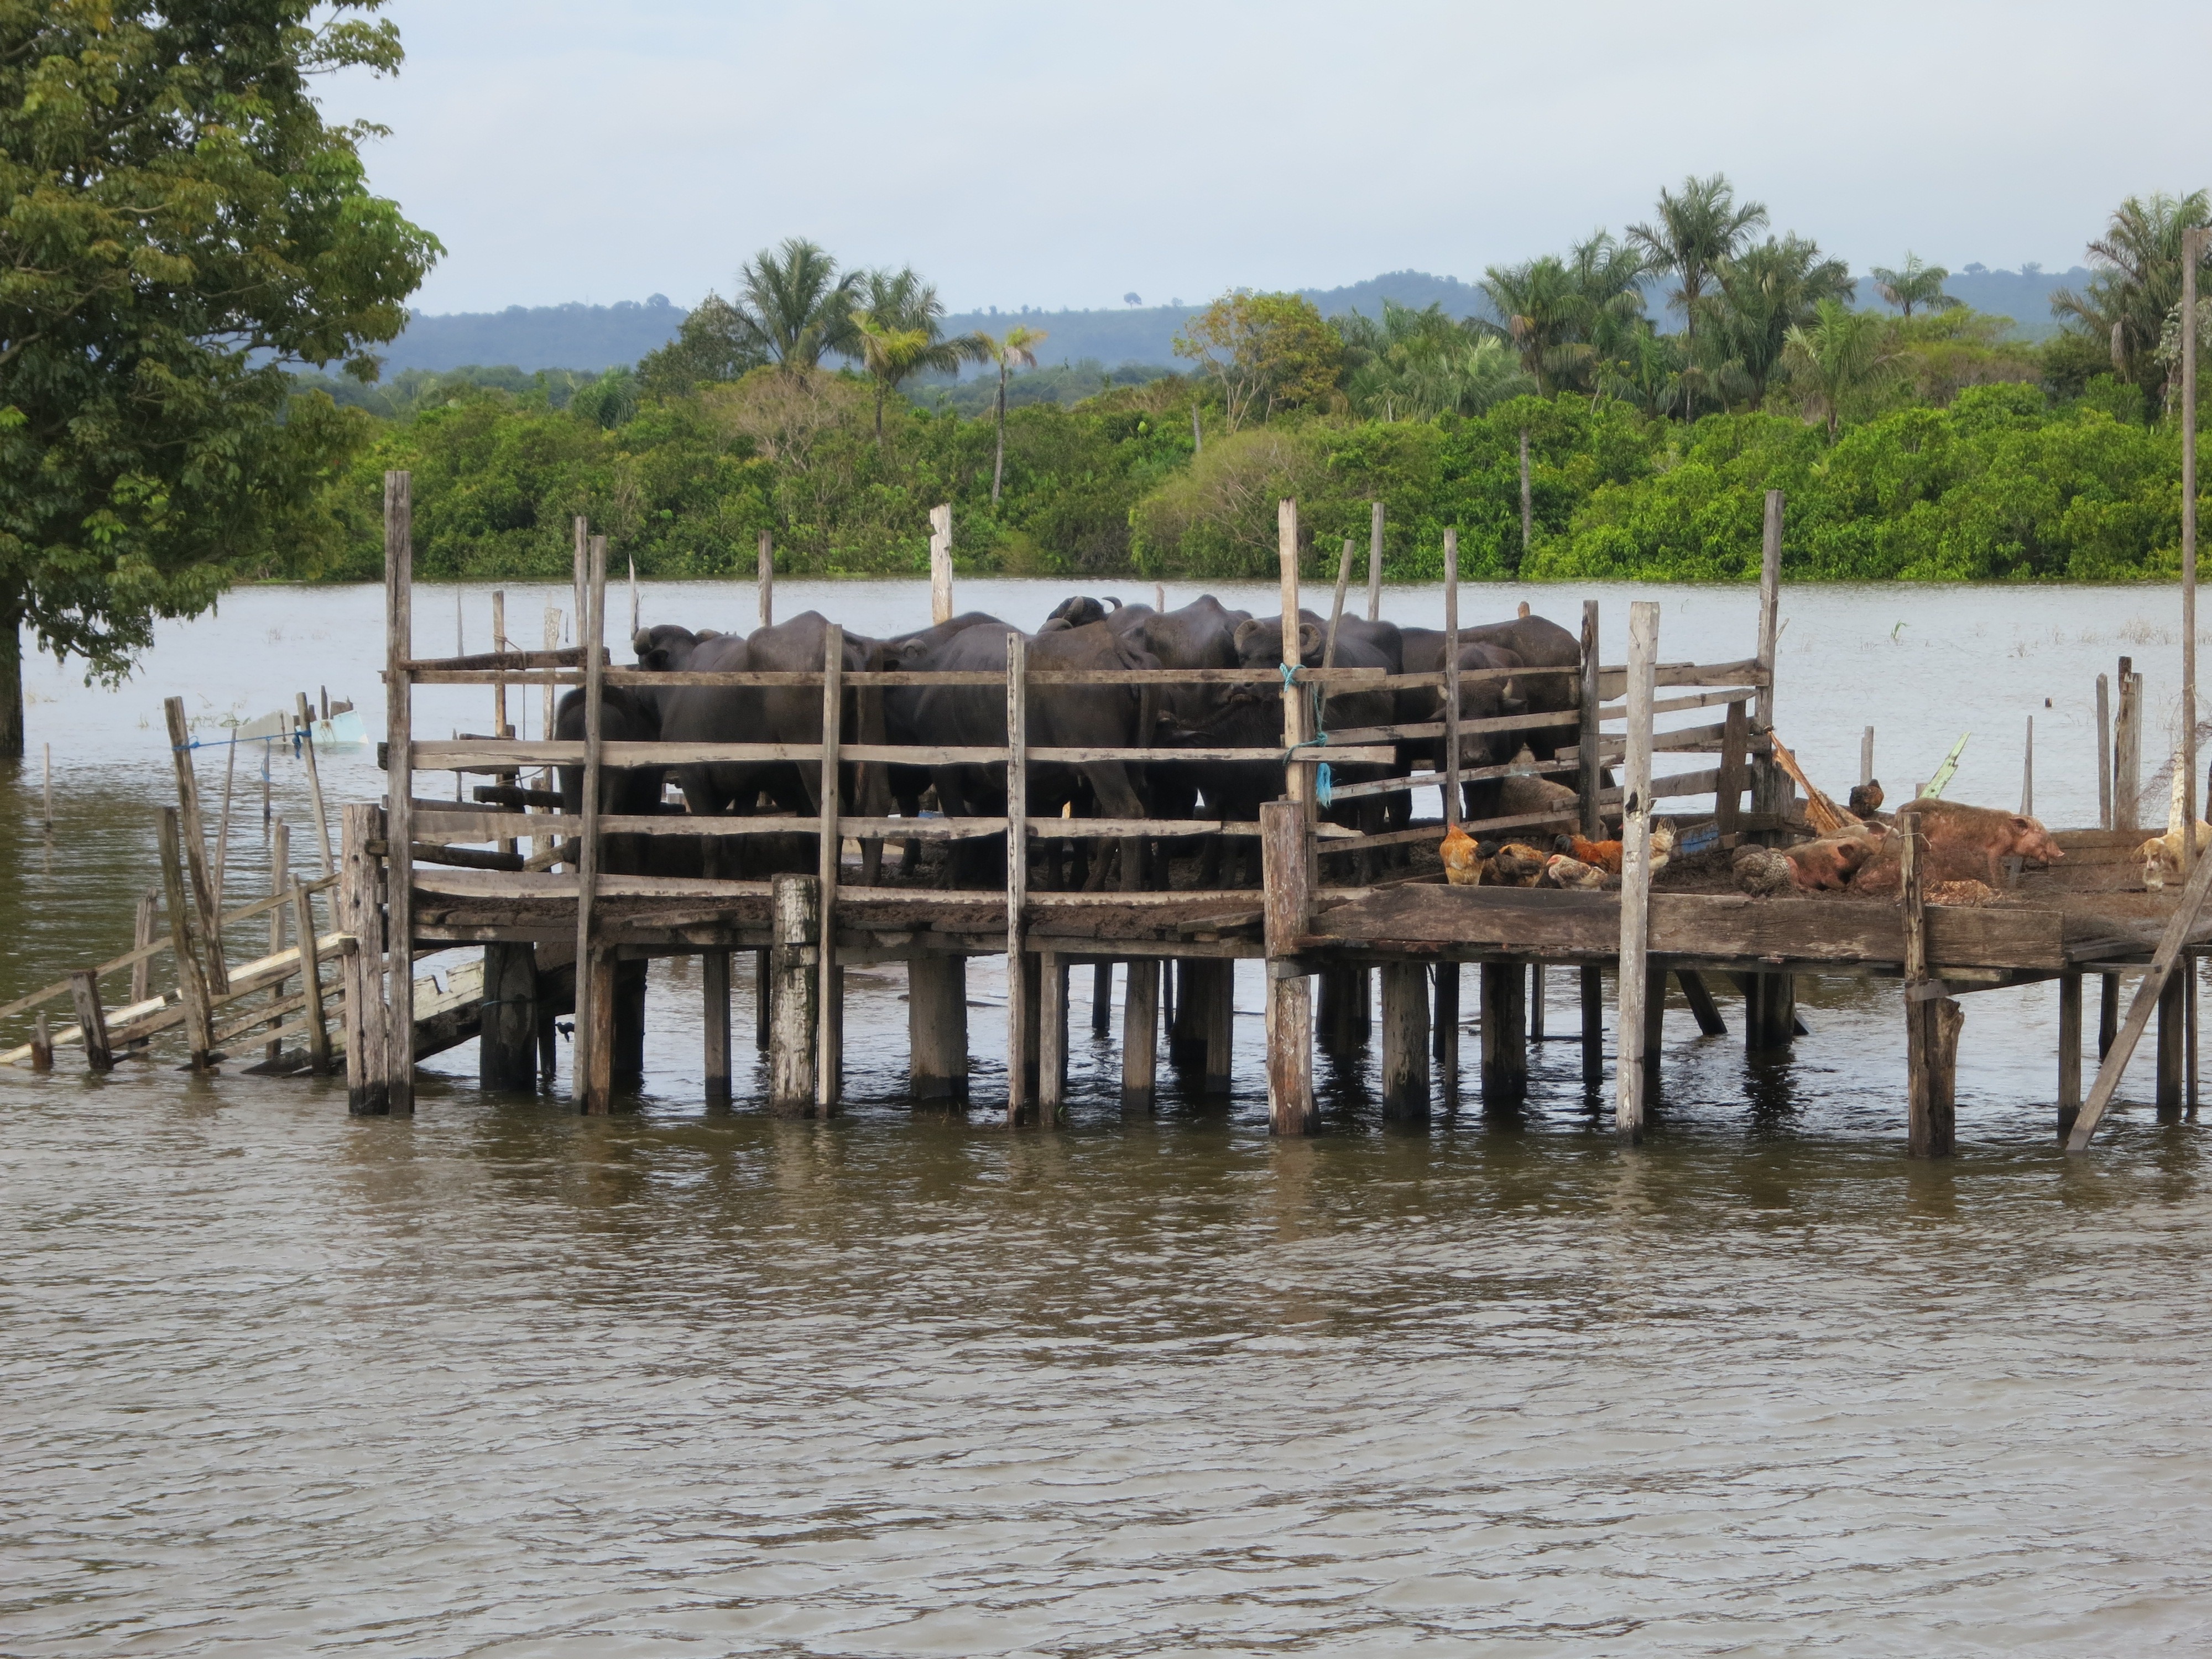
dock, river, vehicle, wetland, disaster, south america, brazil, amazon, water buffalo, bayou